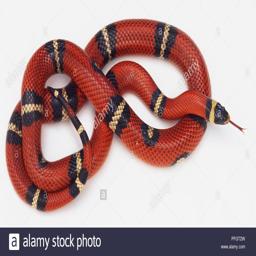
Animal: snakes